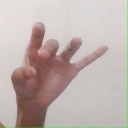
अक्षर: ओ